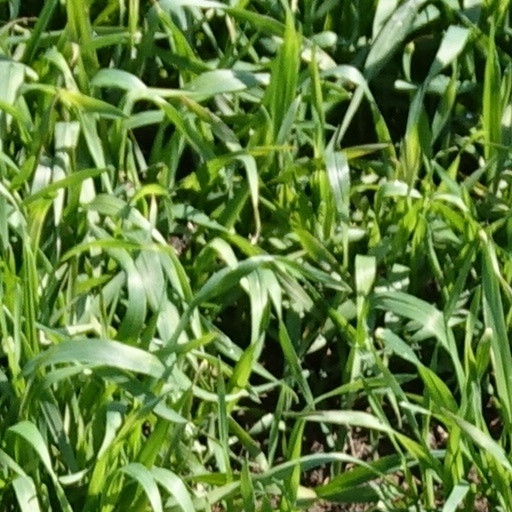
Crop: wheat